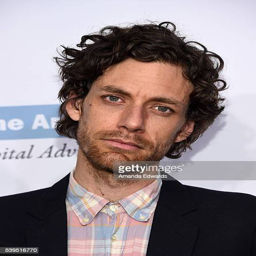
composer of the band phases arrives